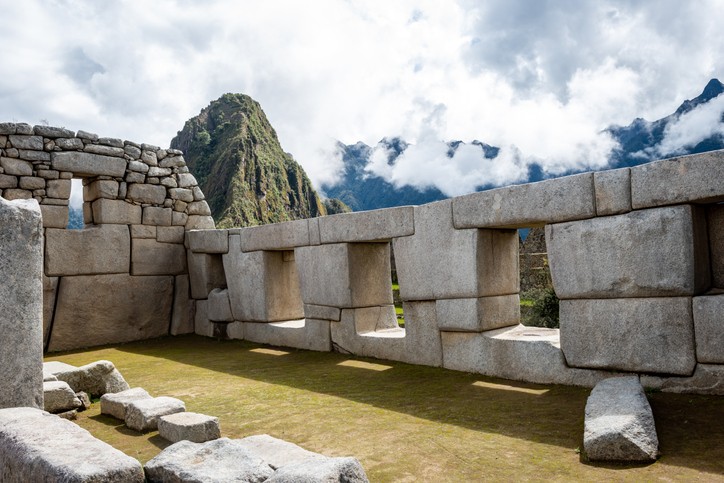
Landmark: Machu Picchu